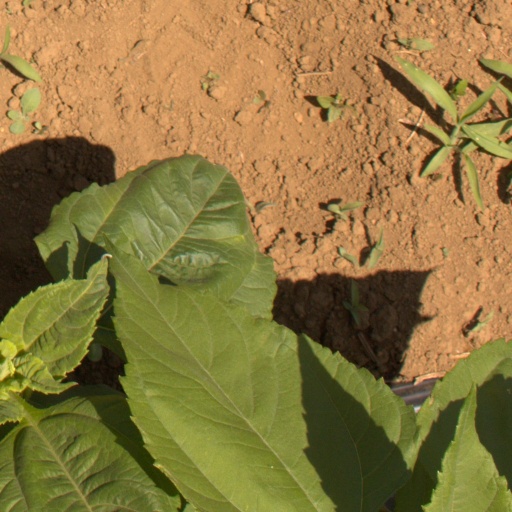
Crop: Jerusalem artichoke